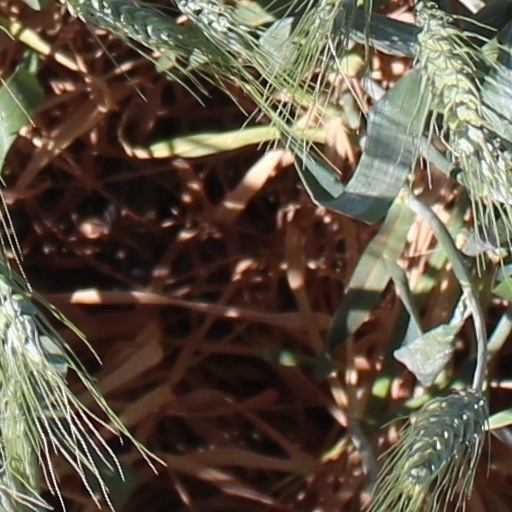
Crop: wheat